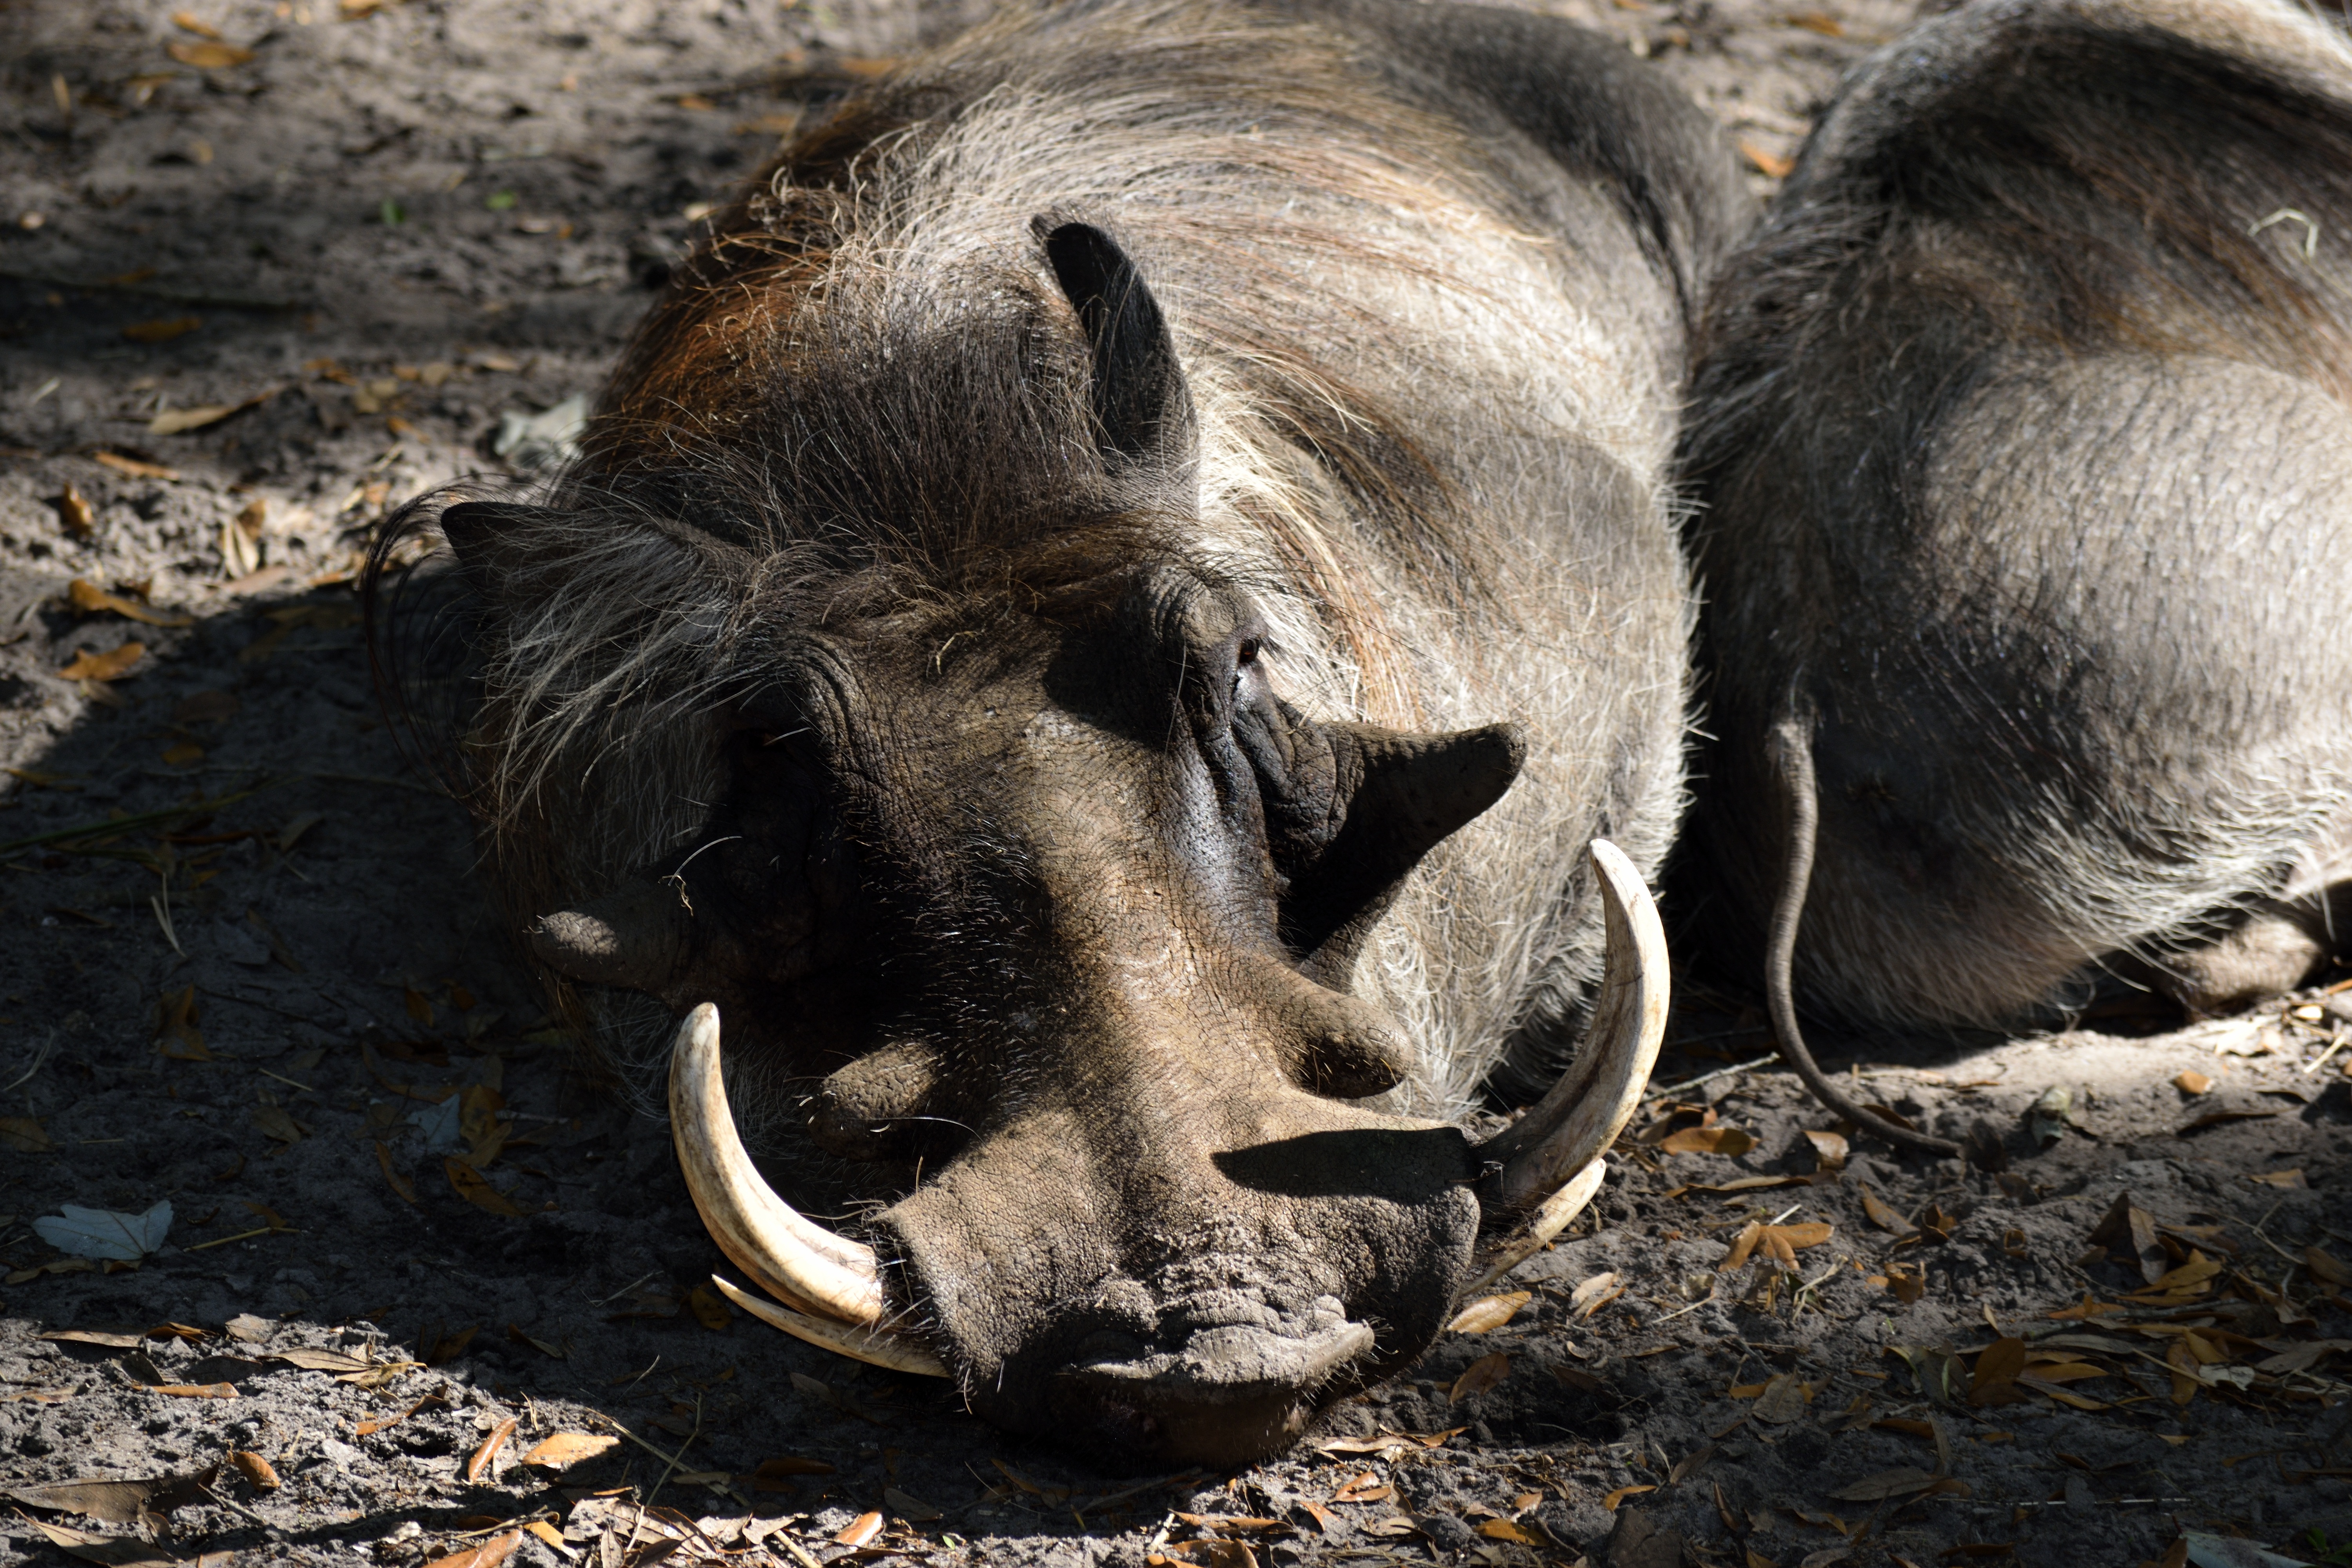
nature, animal, wildlife, wild, zoo, africa, mammal, fauna, tusk, reserve, head, pig, species, african, horns, safari, warthog, wild pig, pig like mammal